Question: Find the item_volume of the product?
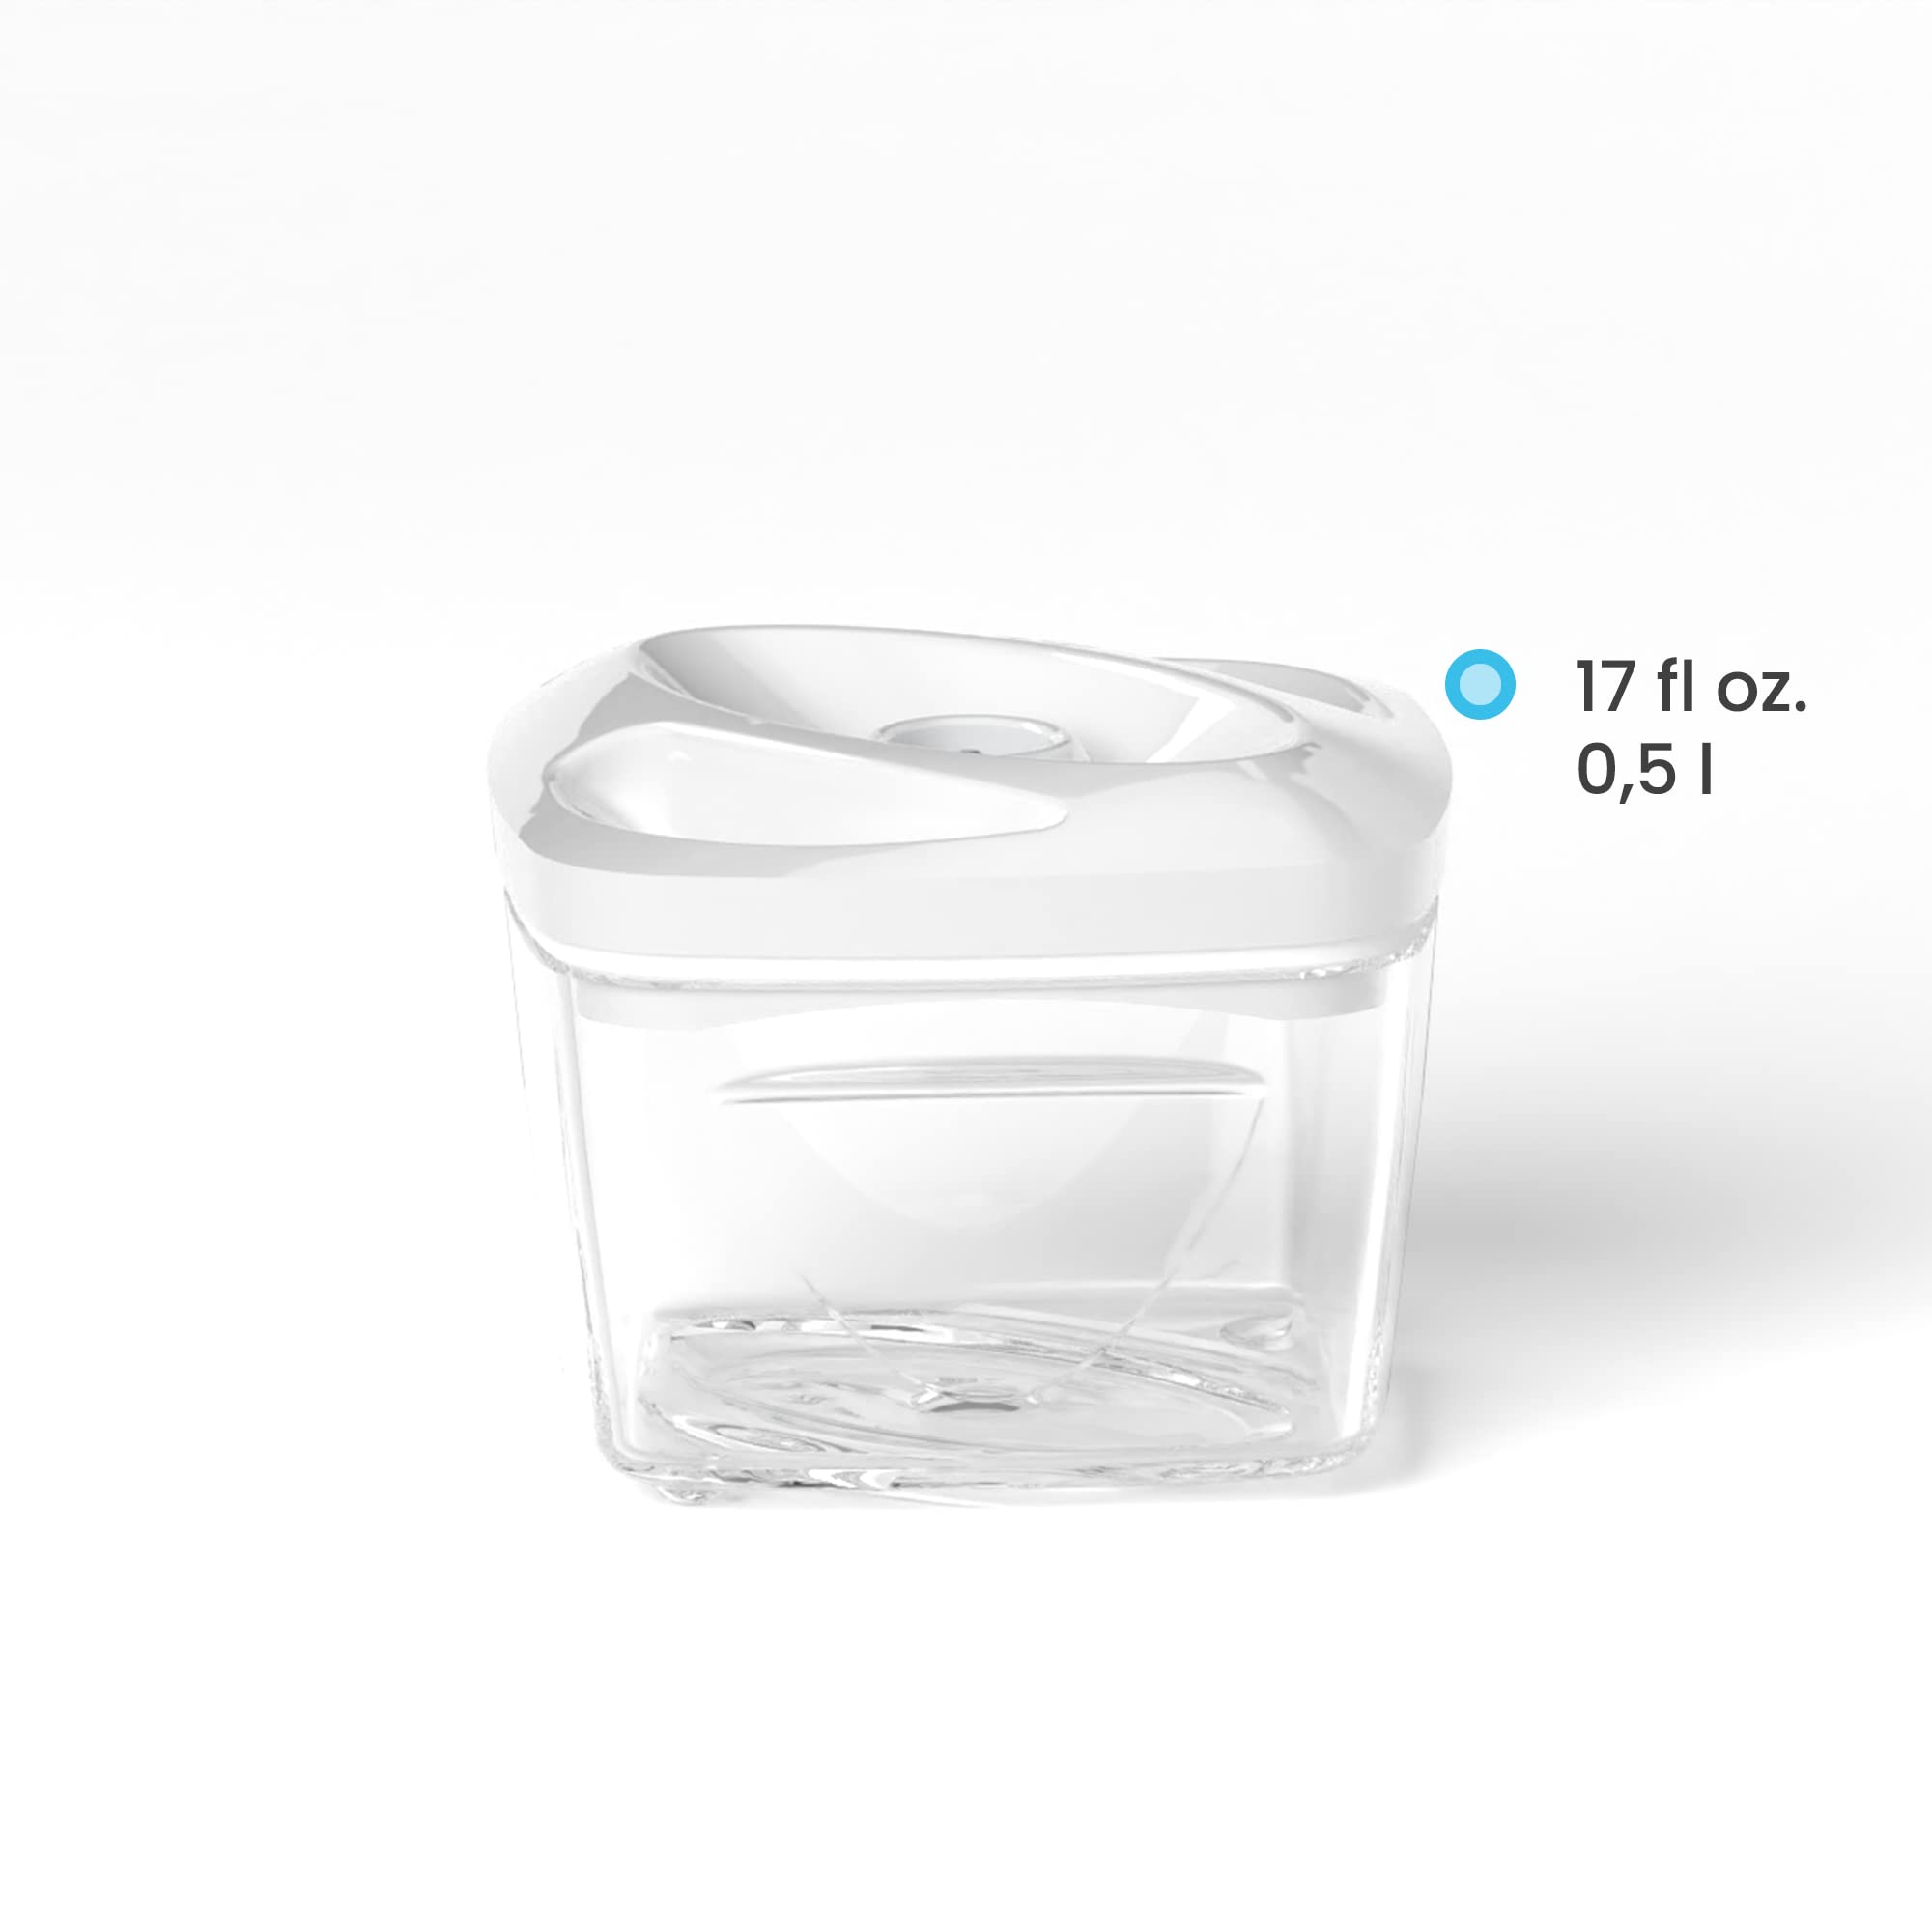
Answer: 0.5 litre